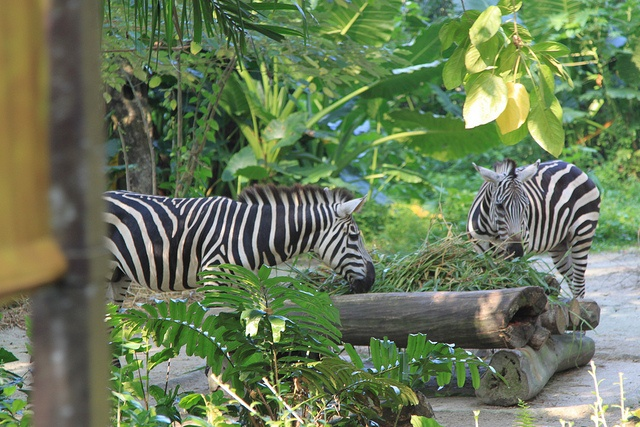
THERE ARE TWO ZEBRAS EATING GRASS IN THE FIELD
Zebra standing next to each other in a jungle.
Two zebras are eating from a pile of greens.
Two zebras standing among foliage at a zoo.
Two zebras are standing near grass and a log.